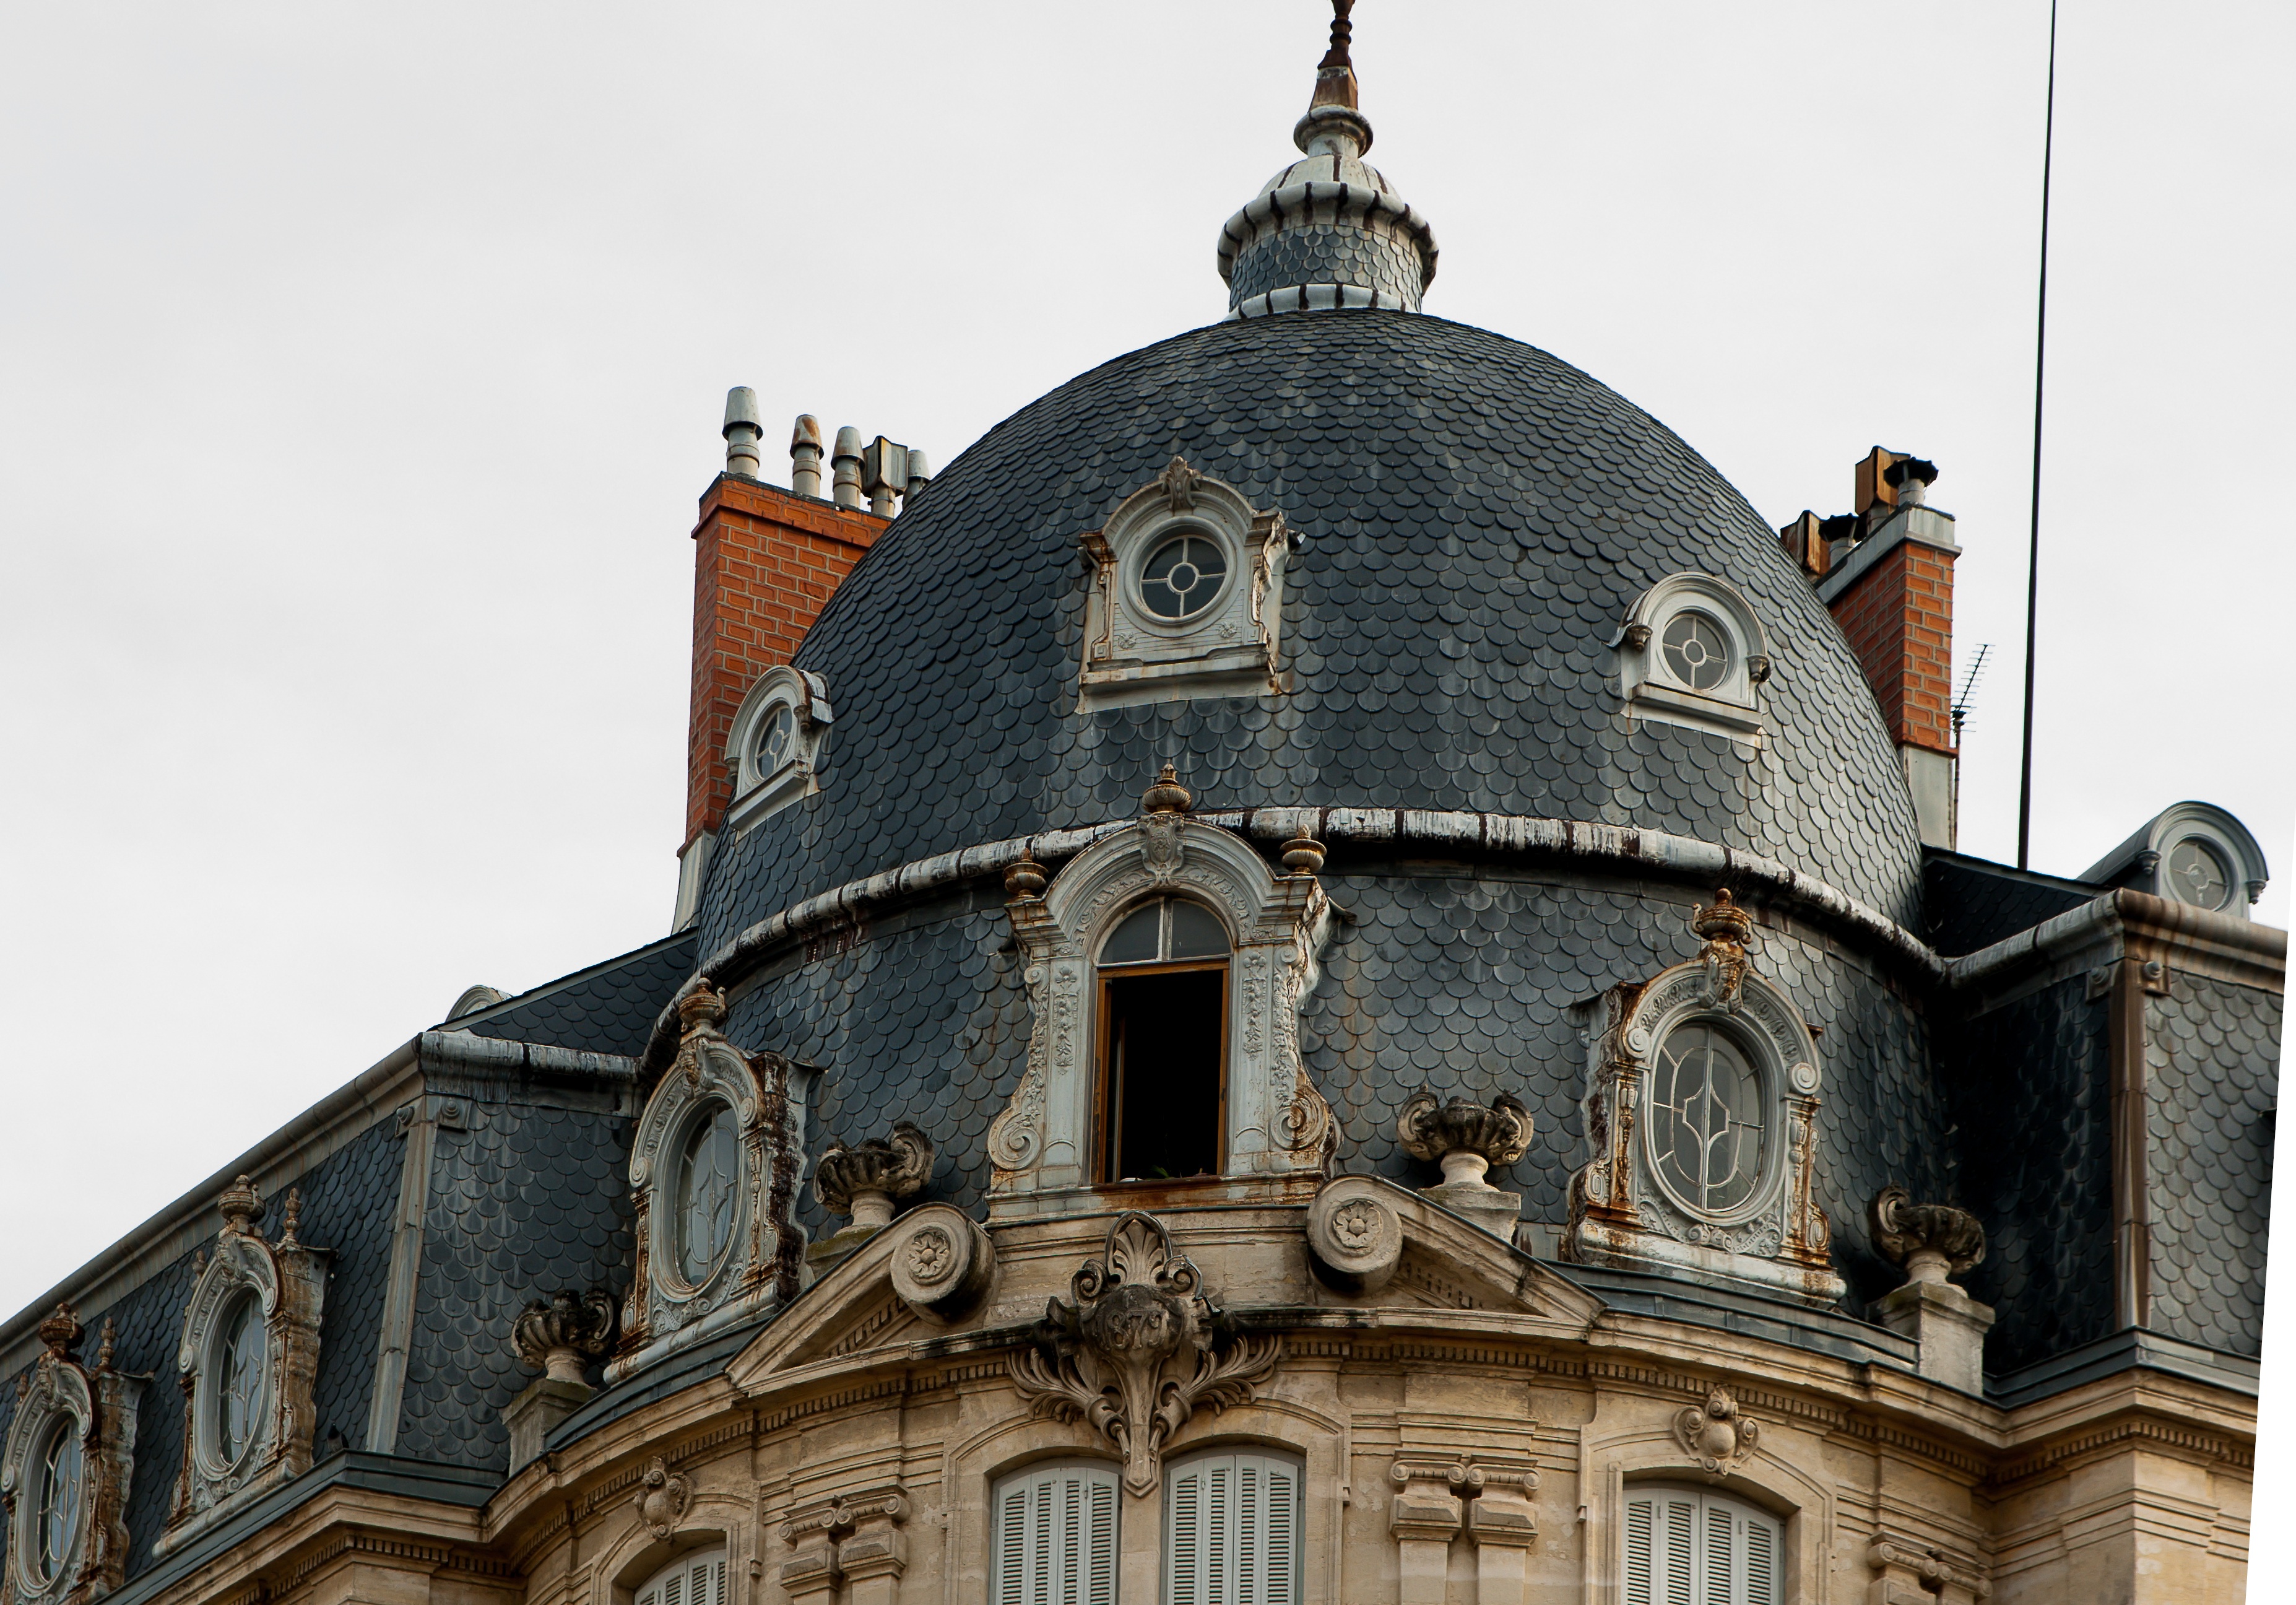
building, landmark, facade, church, cathedral, chapel, place of worship, slate, roofing, steeple, monastery, synagogue, montpellier, basilica, dome